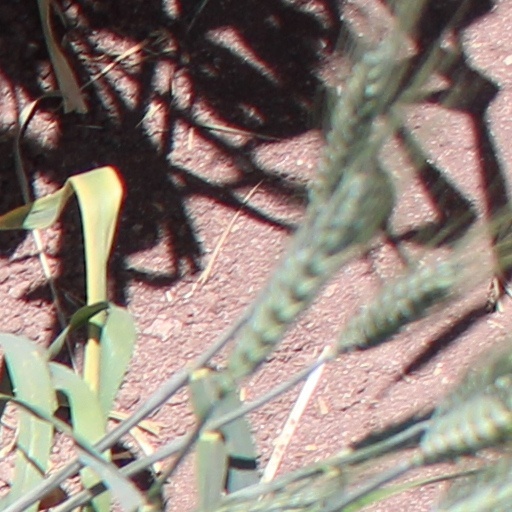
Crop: wheat